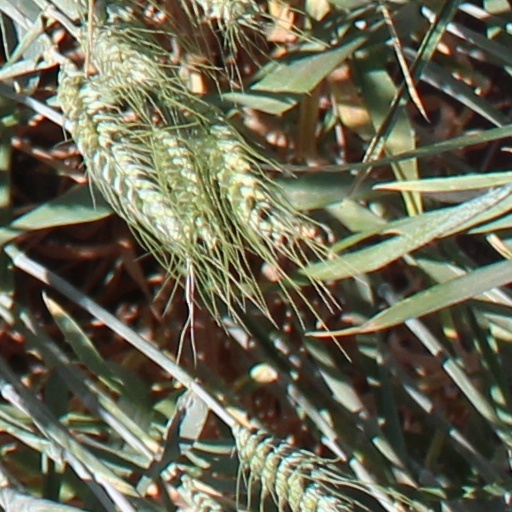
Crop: wheat